Privacy and blockchain

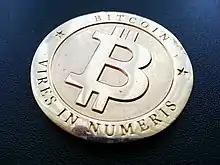
Shows a Physical replica of bitcoin. There are no physical bitcoins that have actual value.

Blockchain technology arose from the creation of Bitcoin. In 2008, the creator or creators who go by the alias Satoshi Nakamoto released a paper describing the technology behind blockchains. In his paper, he explained a decentralized network that was characterized by peer-to-peer transactions involving cryptocurrencies or electronic money. In typical transactions carried out today, users put trust into central authorities to hold their data securely and execute transactions.